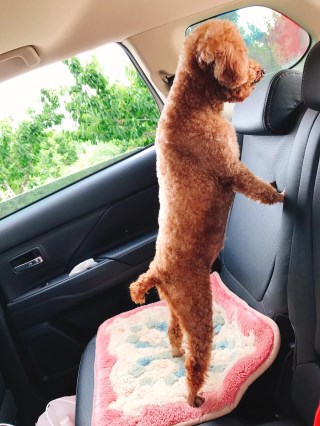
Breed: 7449-n000128-teddy